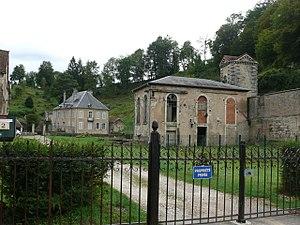
Divers bâtiments des forges de Baignes (Haute-Saône), dont le «
L'ancienne forge-fonderie de Baignes est un établissement industriel des xviiiᵉ siècle et xixᵉ siècle situé à Baignes, dans la Haute-Saône.